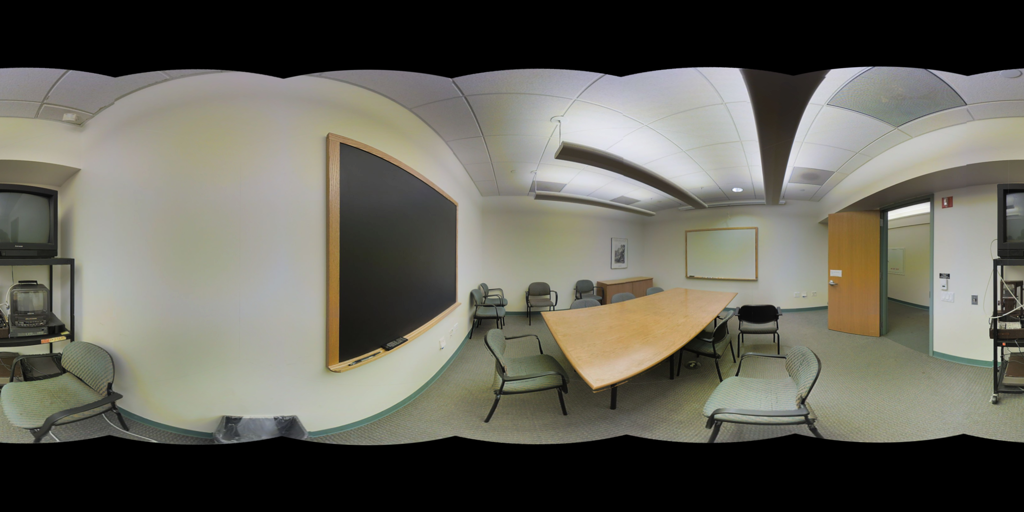
Referred object: the wall-mounted blackboard with a wooden frame

Referred object: the large wall-mounted black chalkboard with wooden frame